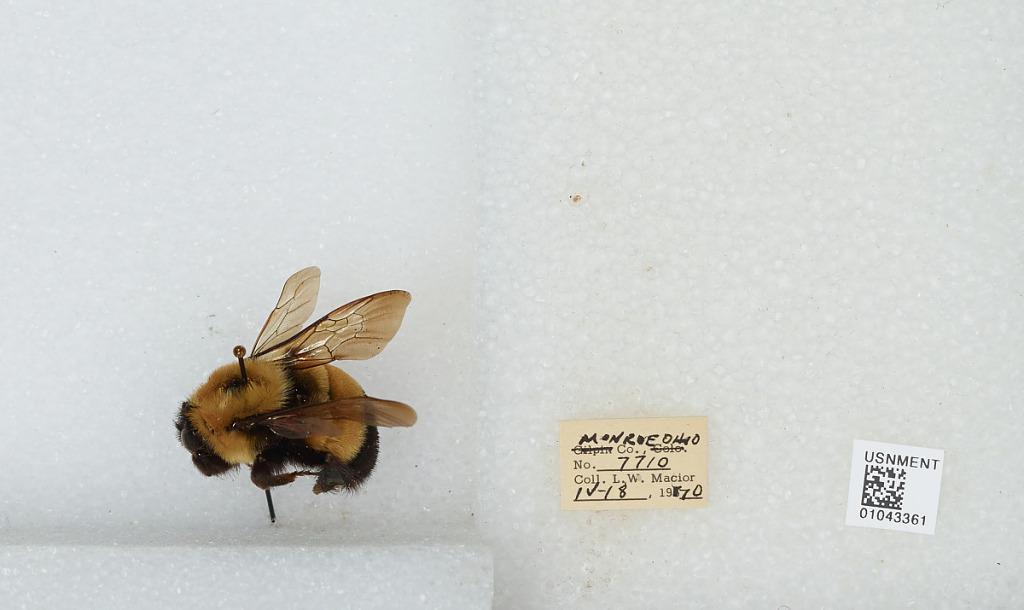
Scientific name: Bombus (Bombus) affinis Cresson
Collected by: L. Macior
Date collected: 1970-4-18
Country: United States
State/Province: Ohio
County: Monroe
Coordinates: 39.73, -81.08